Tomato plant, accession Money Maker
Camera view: vertical (180 deg); turntable rotation: 60 degrees
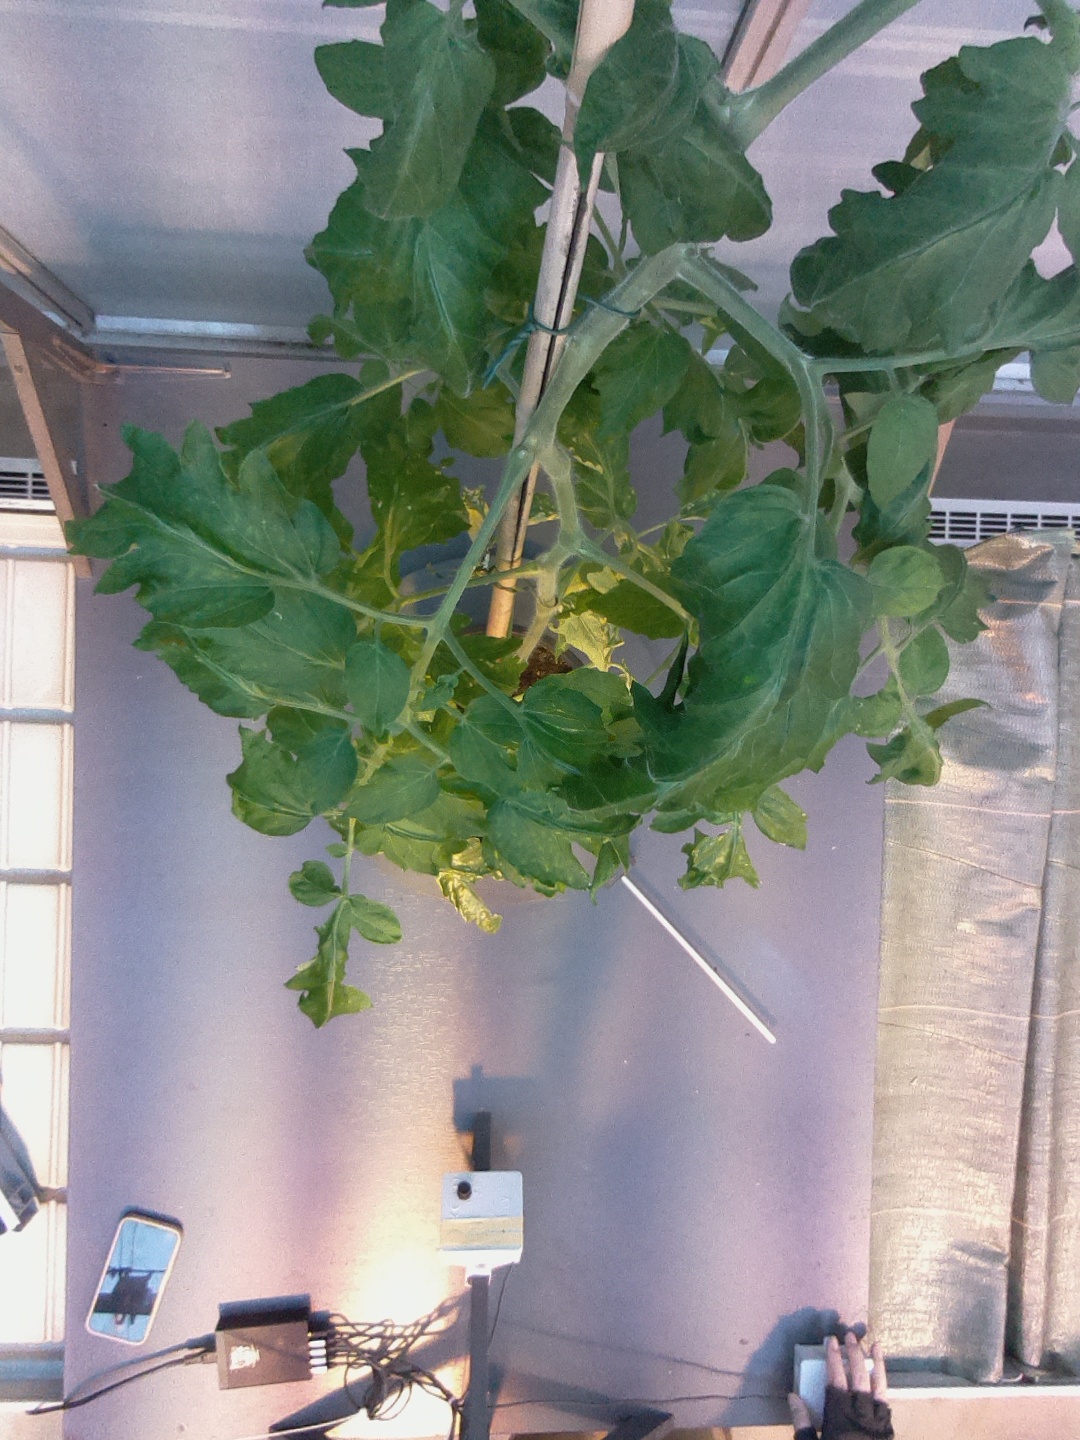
BBCH growth stage 65: Full flowering, 50%-60% of flowers open, first petals falling